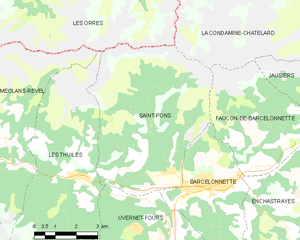
Carte des communes françaises: Saint-Pons
Saint-Pons est une commune française, située dans le département des Alpes-de-Haute-Provence en région Provence-Alpes-Côte d'Azur.